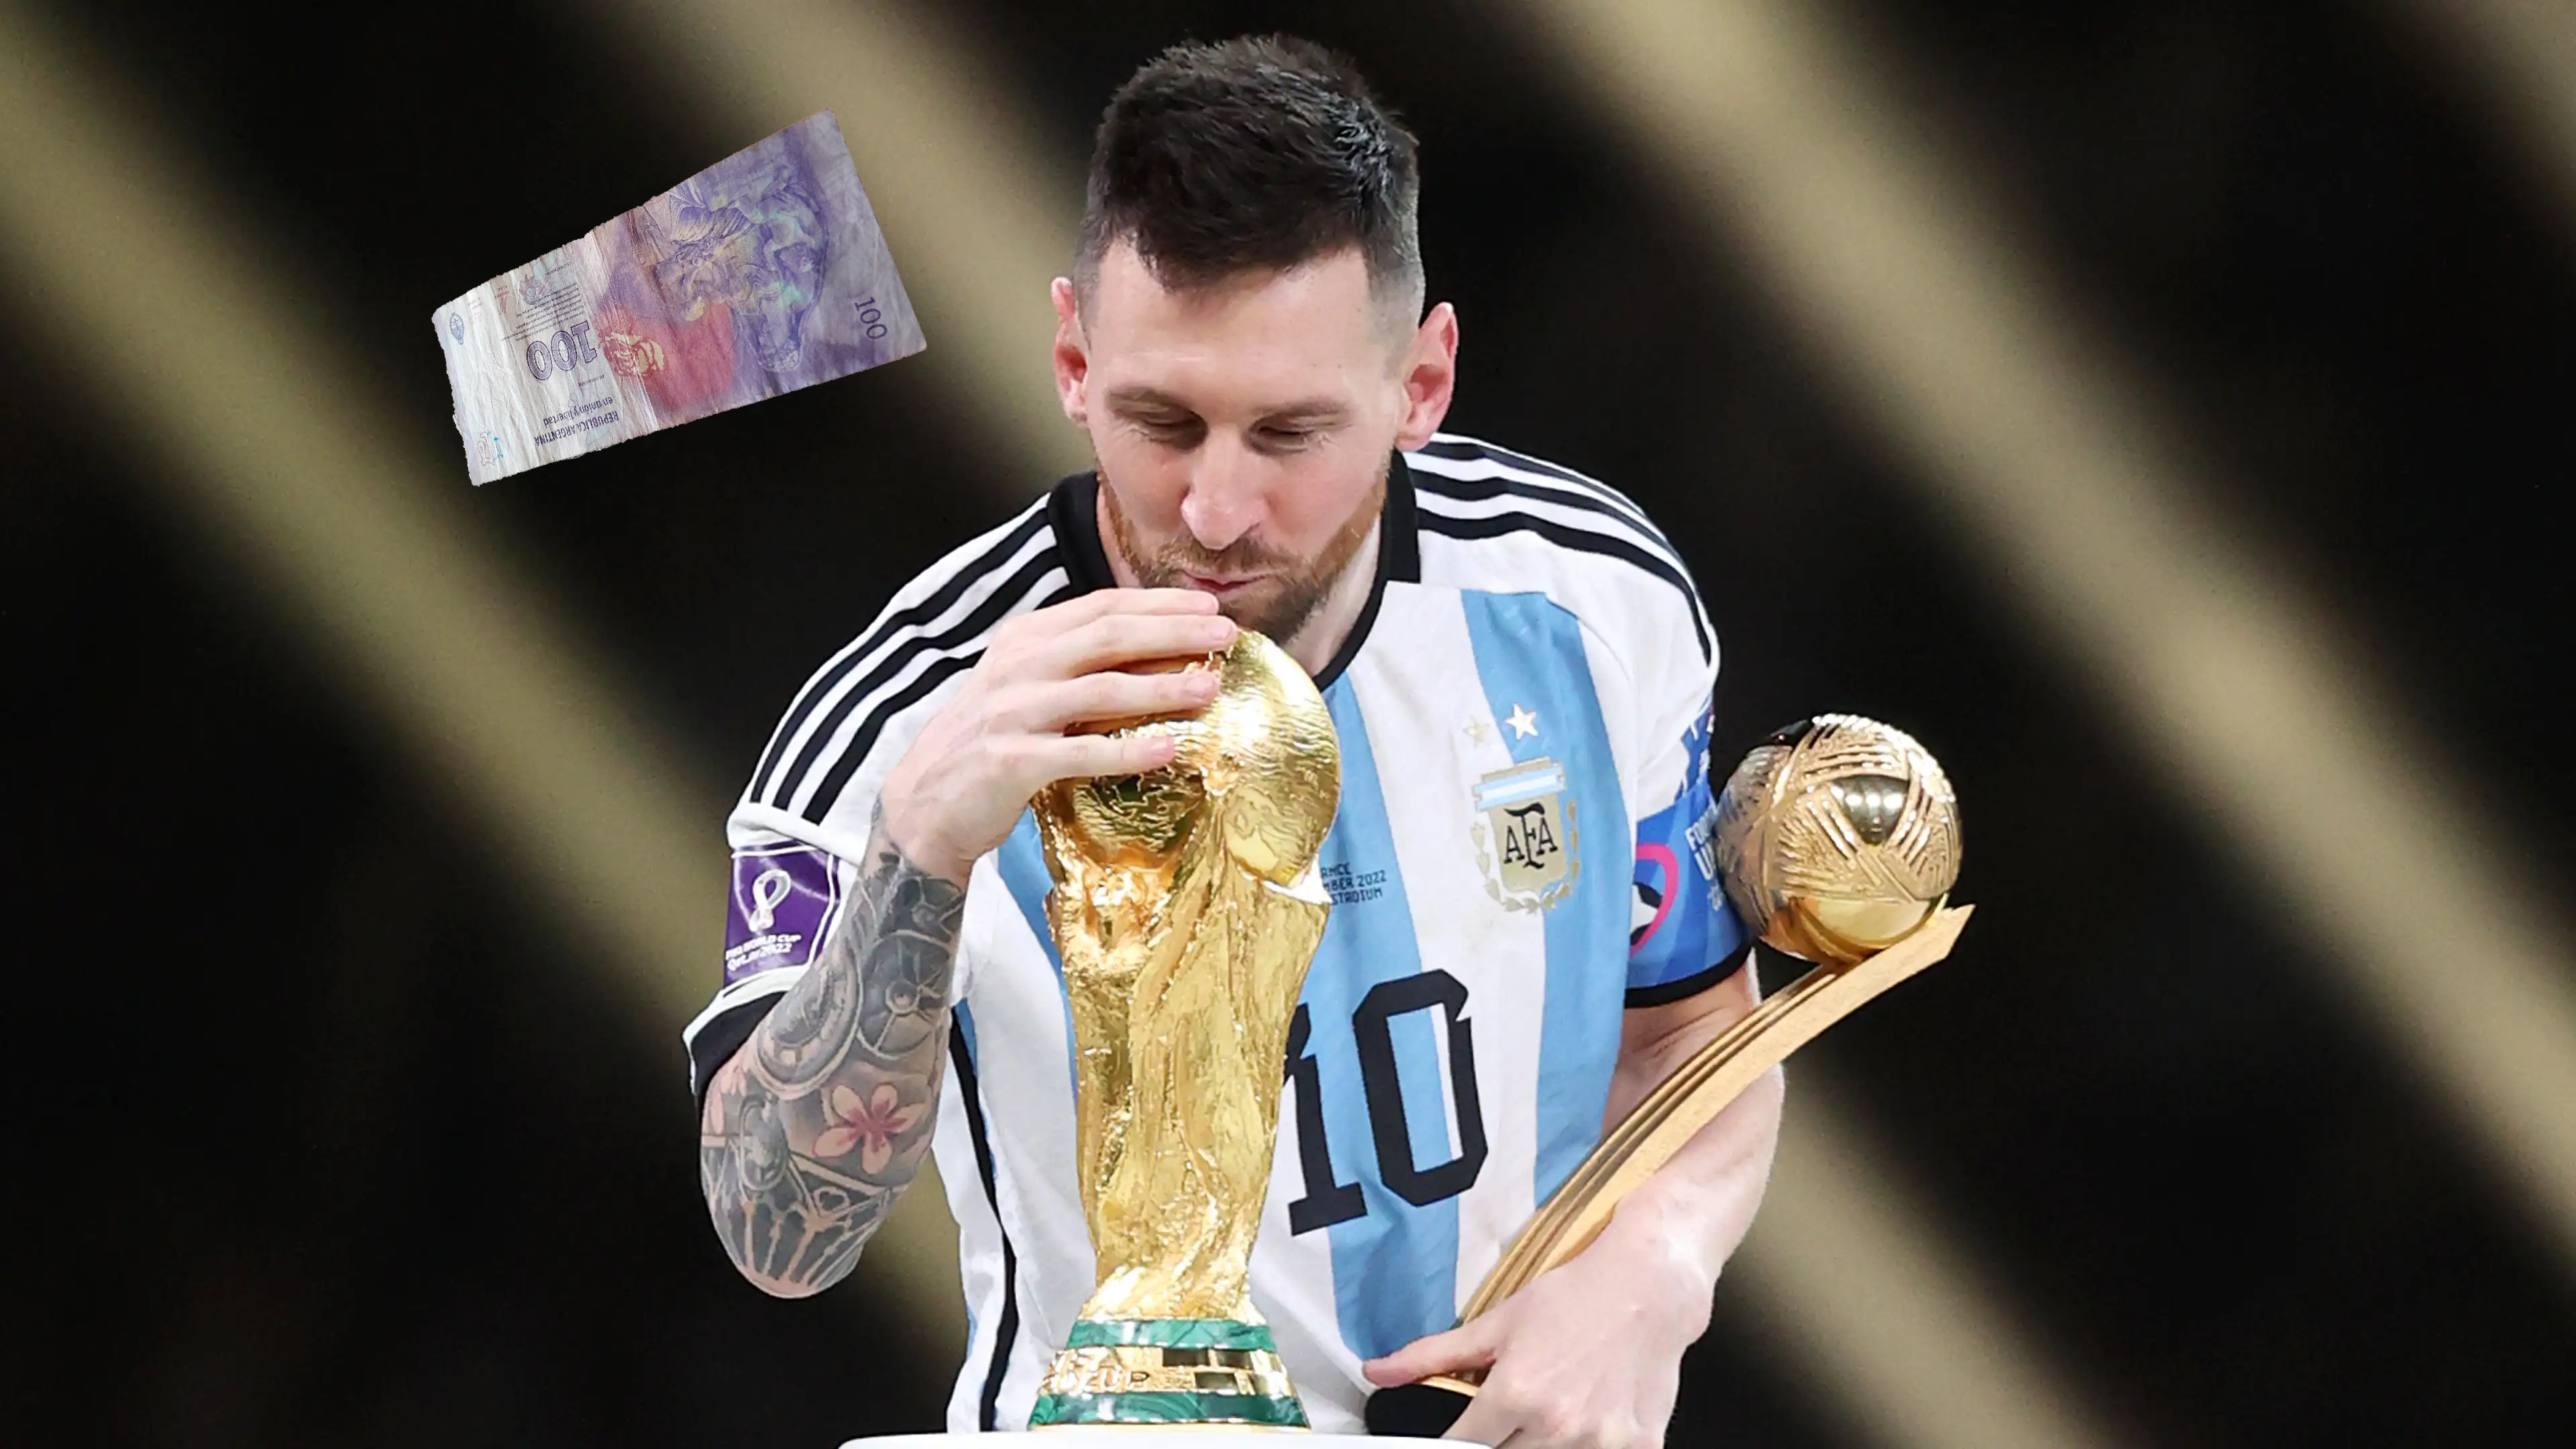
Denominación: 100